Scott O'Donell

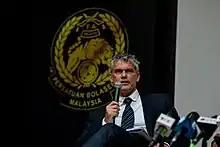
O'Donell in 2022

Scott O'Donell (born 16 June 1967) is Technical Director of the FAM in January 2022, Scott O'Donell was appointed by the Football Association of Malaysia as their new technical director replacing Ong Kim Swee who tendered his resignation on October 4, 2021 after accepting the position as the new head coach of Sabah. He is a former director of coach education for the Asian Football Confederation. He was S. League Coach of the Year 2003.